1980 Indian general election in Tamil Nadu

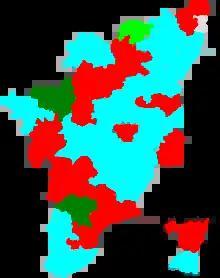
Election map of results based on parties. Colours are based on the results table on the left

Volume I, 1980 Indian general election, 7th Lok Sabha